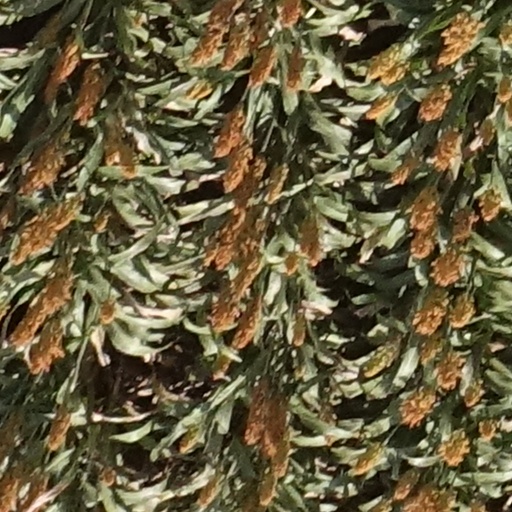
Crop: sorghum